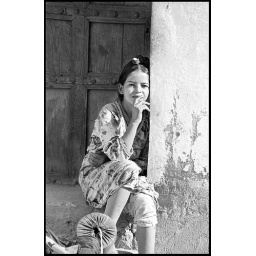
Girl in Morocco in the village we stayed at local peoples home the same house as the woman with baby see set Morocco